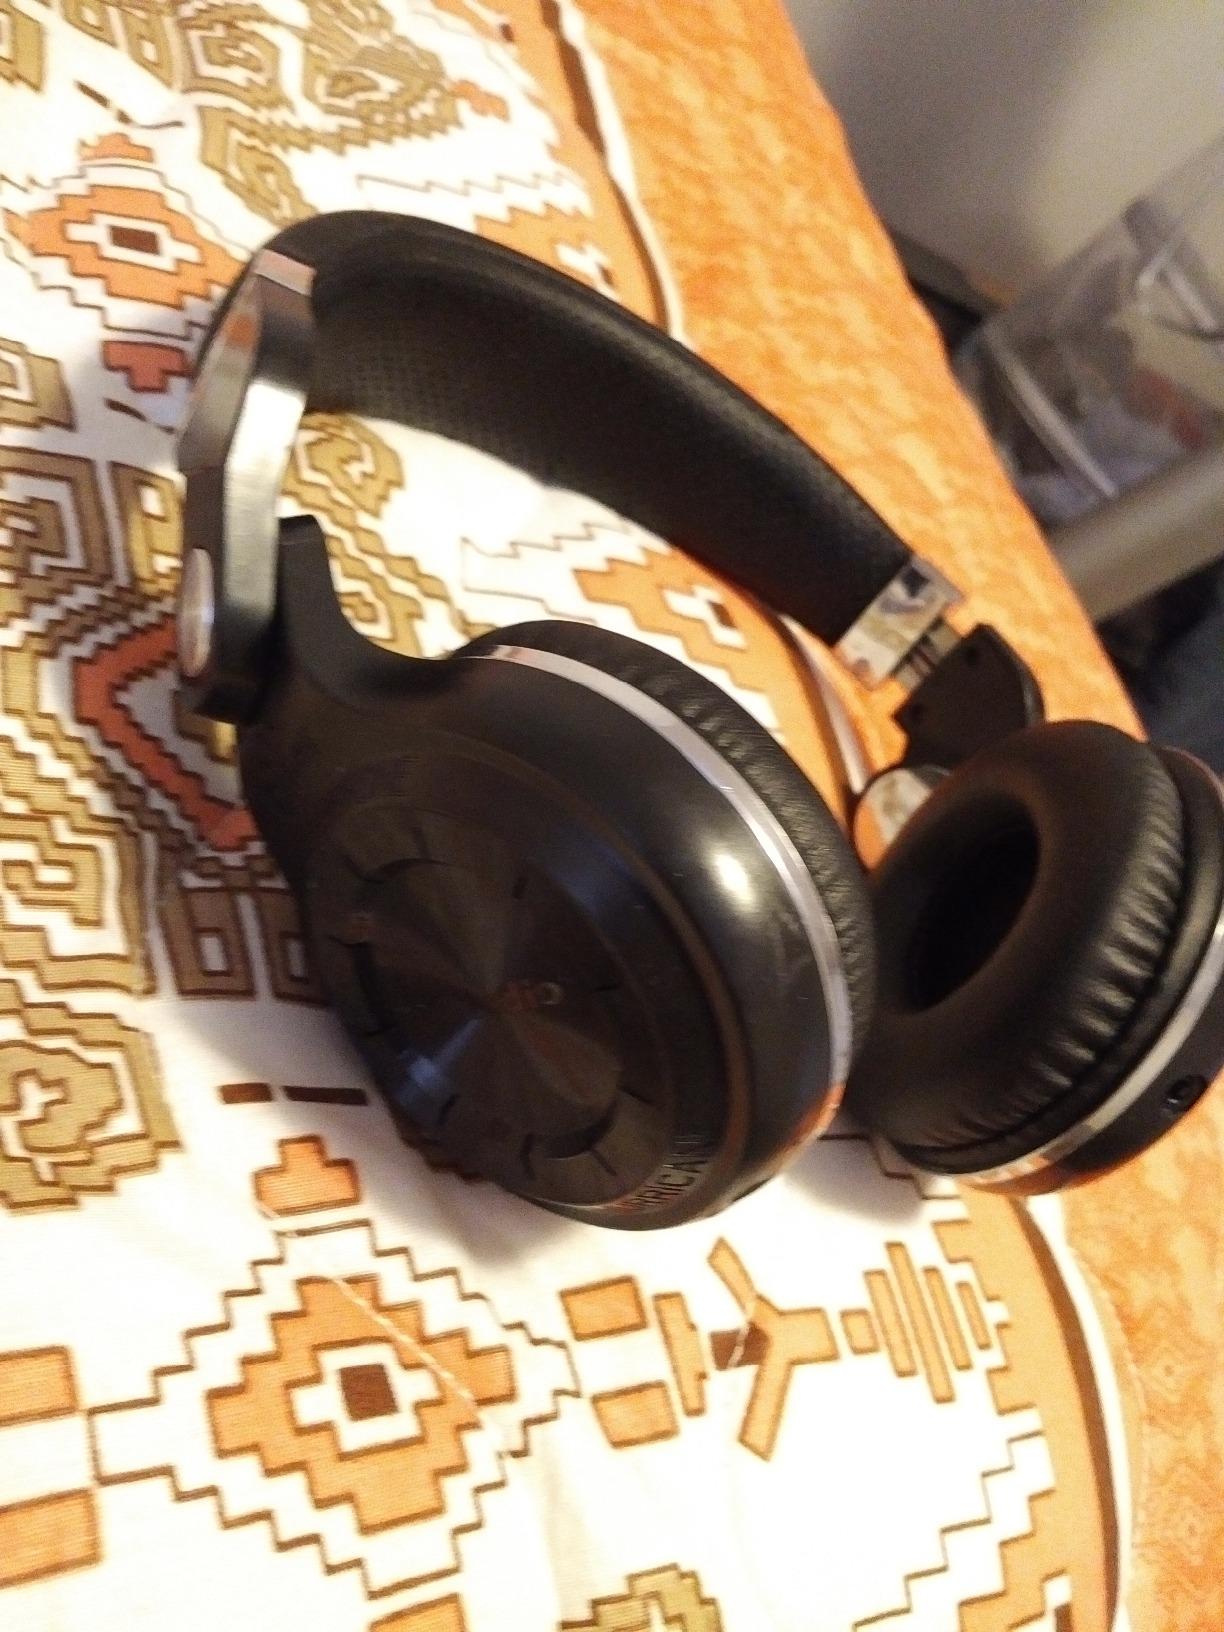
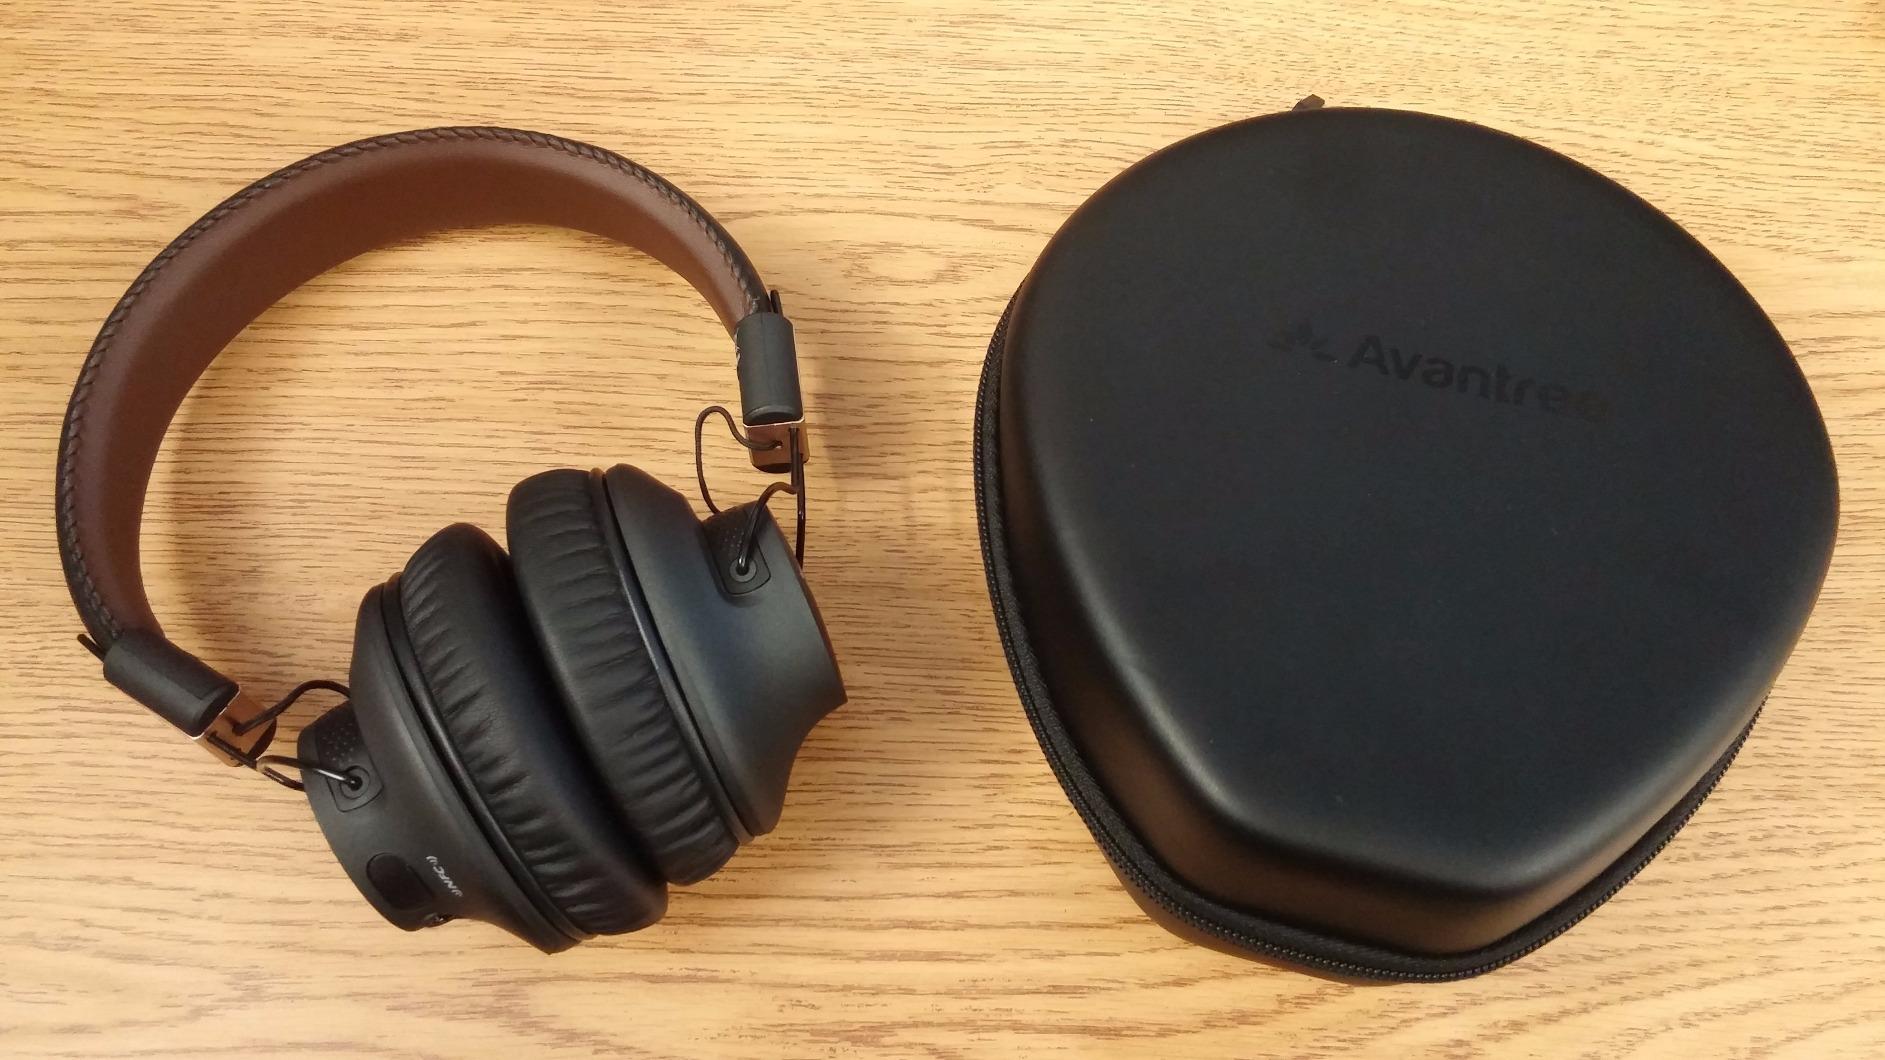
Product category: headphones
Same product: no